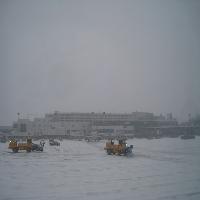
Weather: cloudy or overcast